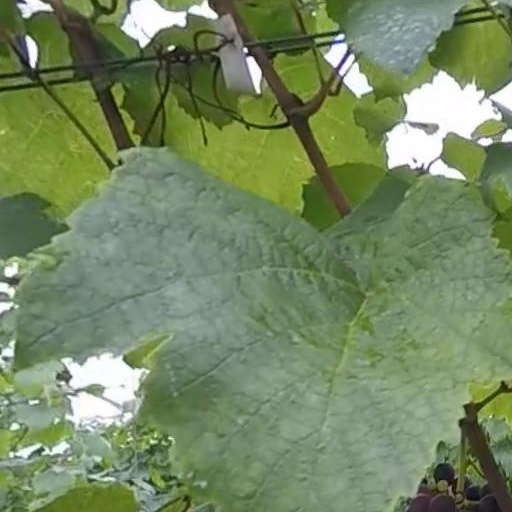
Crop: grape